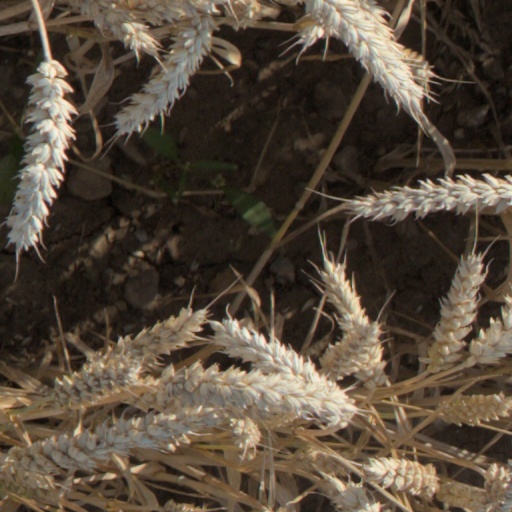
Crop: wheat